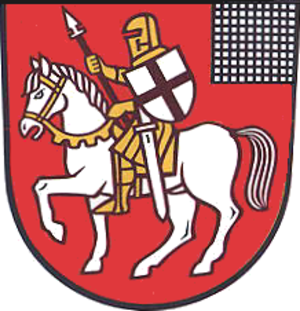
Hohenkirchen est une commune allemande de l'arrondissement de Gotha en Thuringe et qui fait partie de la communauté d'administration Apfelstädtaue.